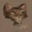
Label: cat